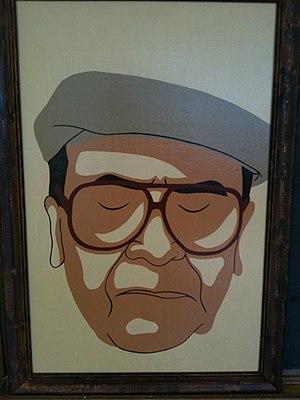
Felix Jackson, de son vrai nom Felix Joachimson, est un scénariste et un producteur de télévision et de cinéma américain d'origine allemande, né le 5 juin 1902 à Hambourg et mort le 4 décembre 1992 à Los Angeles.